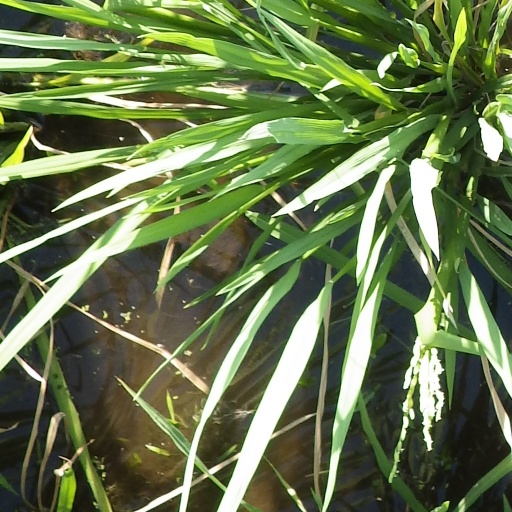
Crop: rice